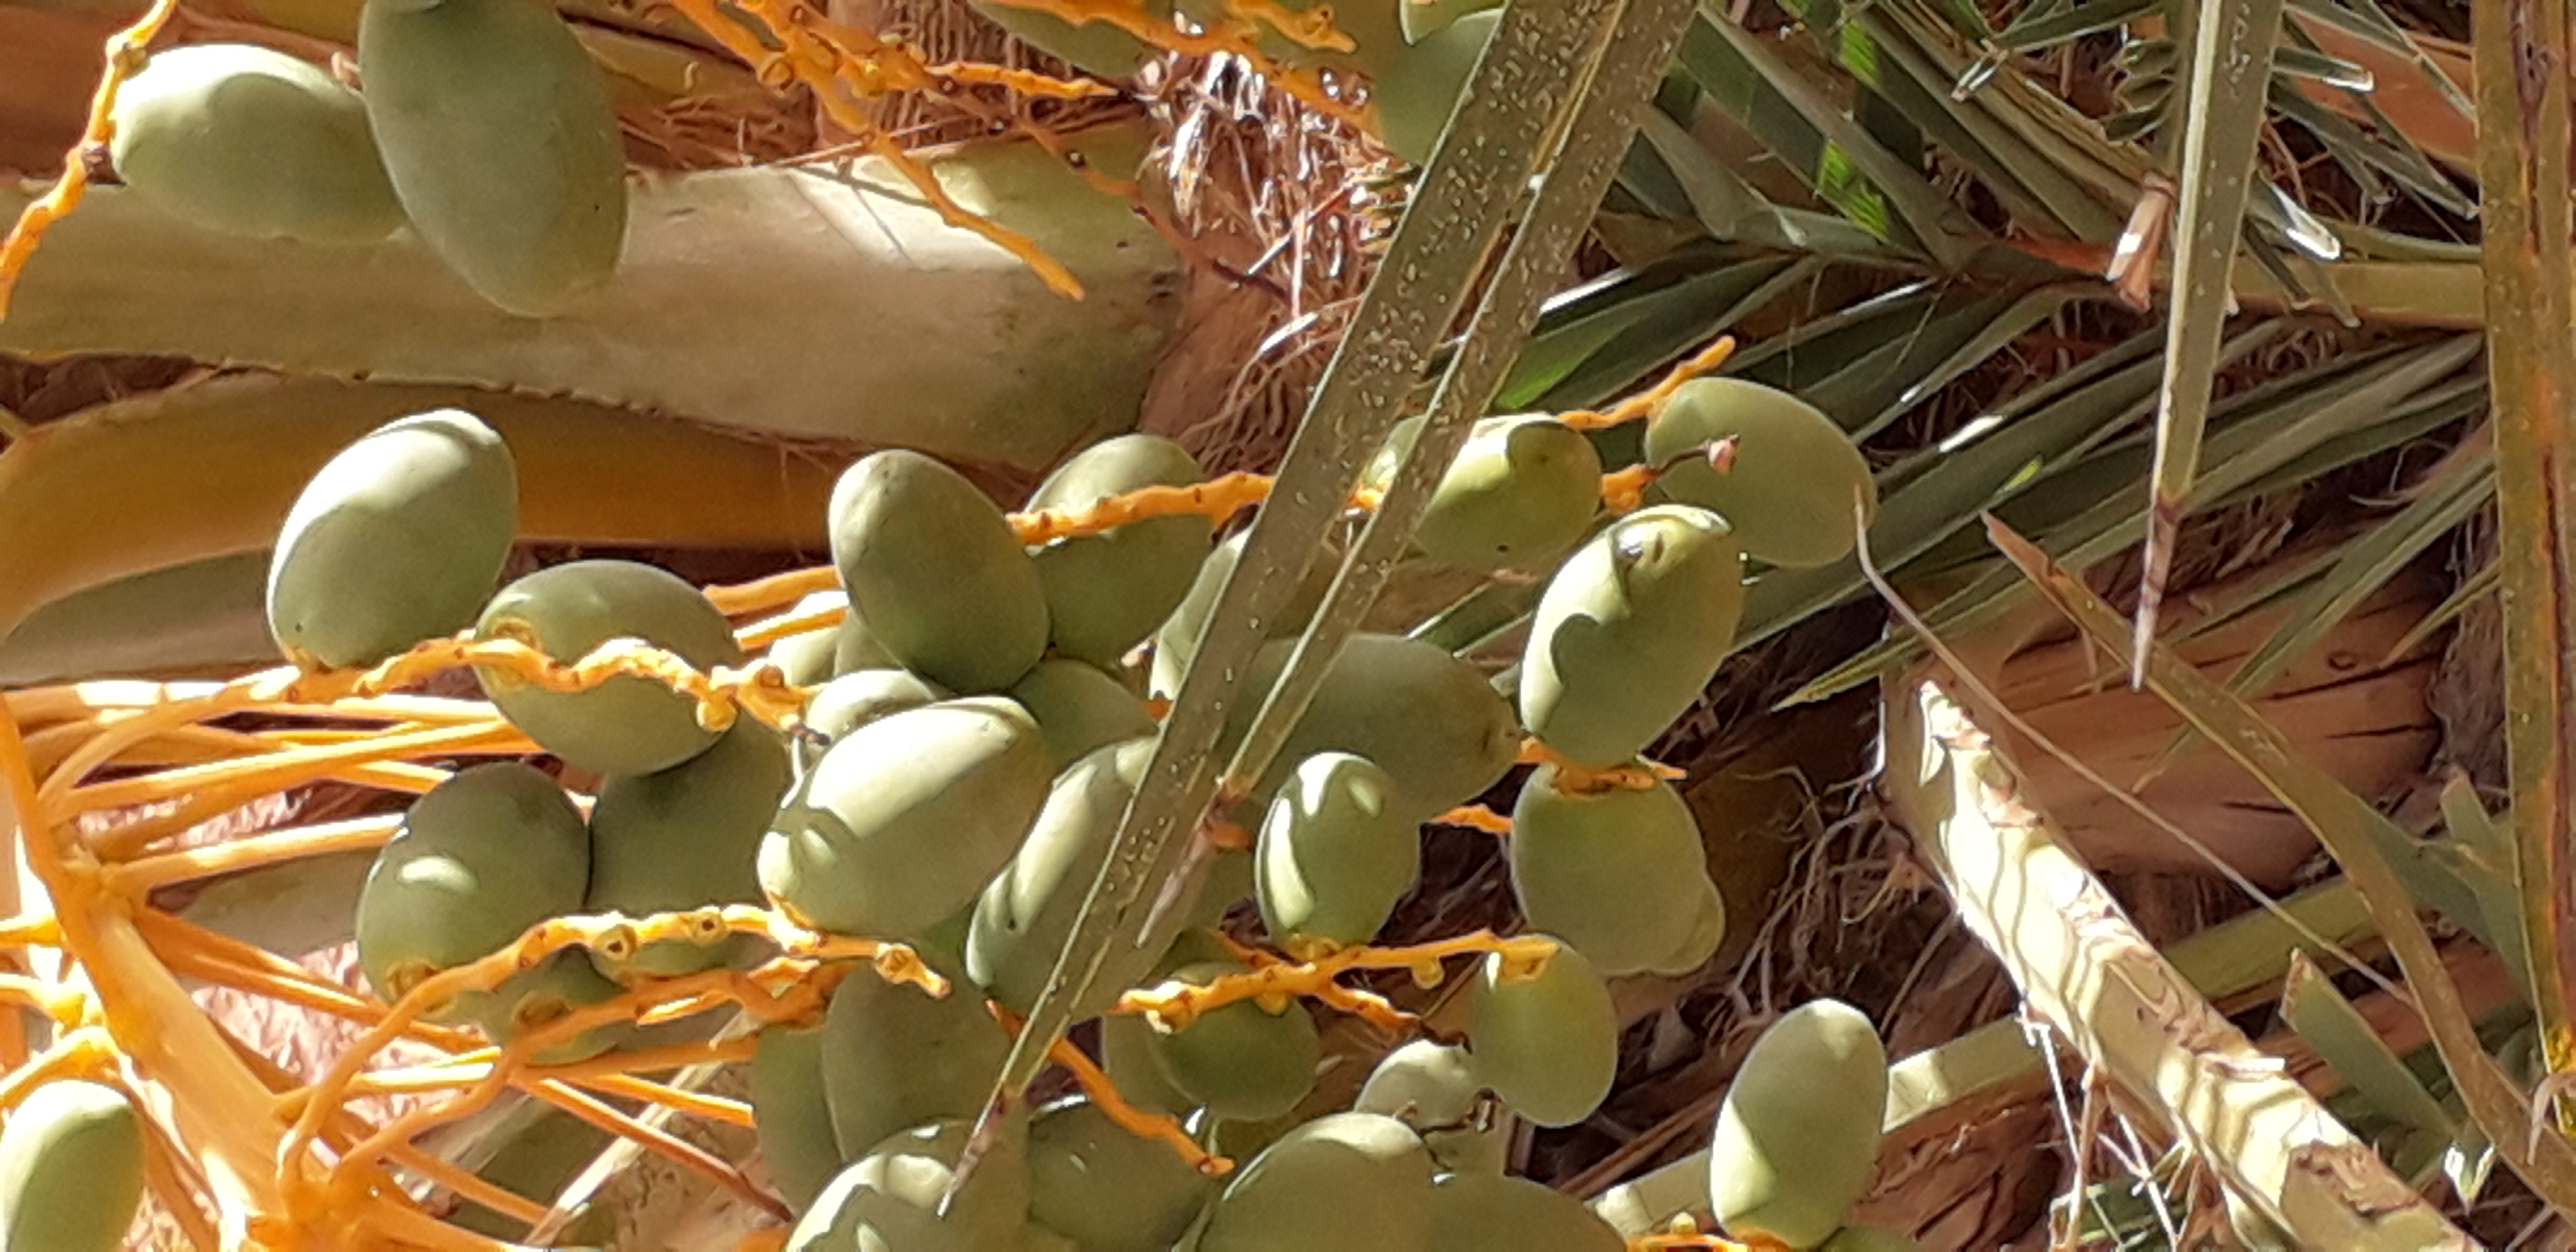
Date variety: Boumajhoul